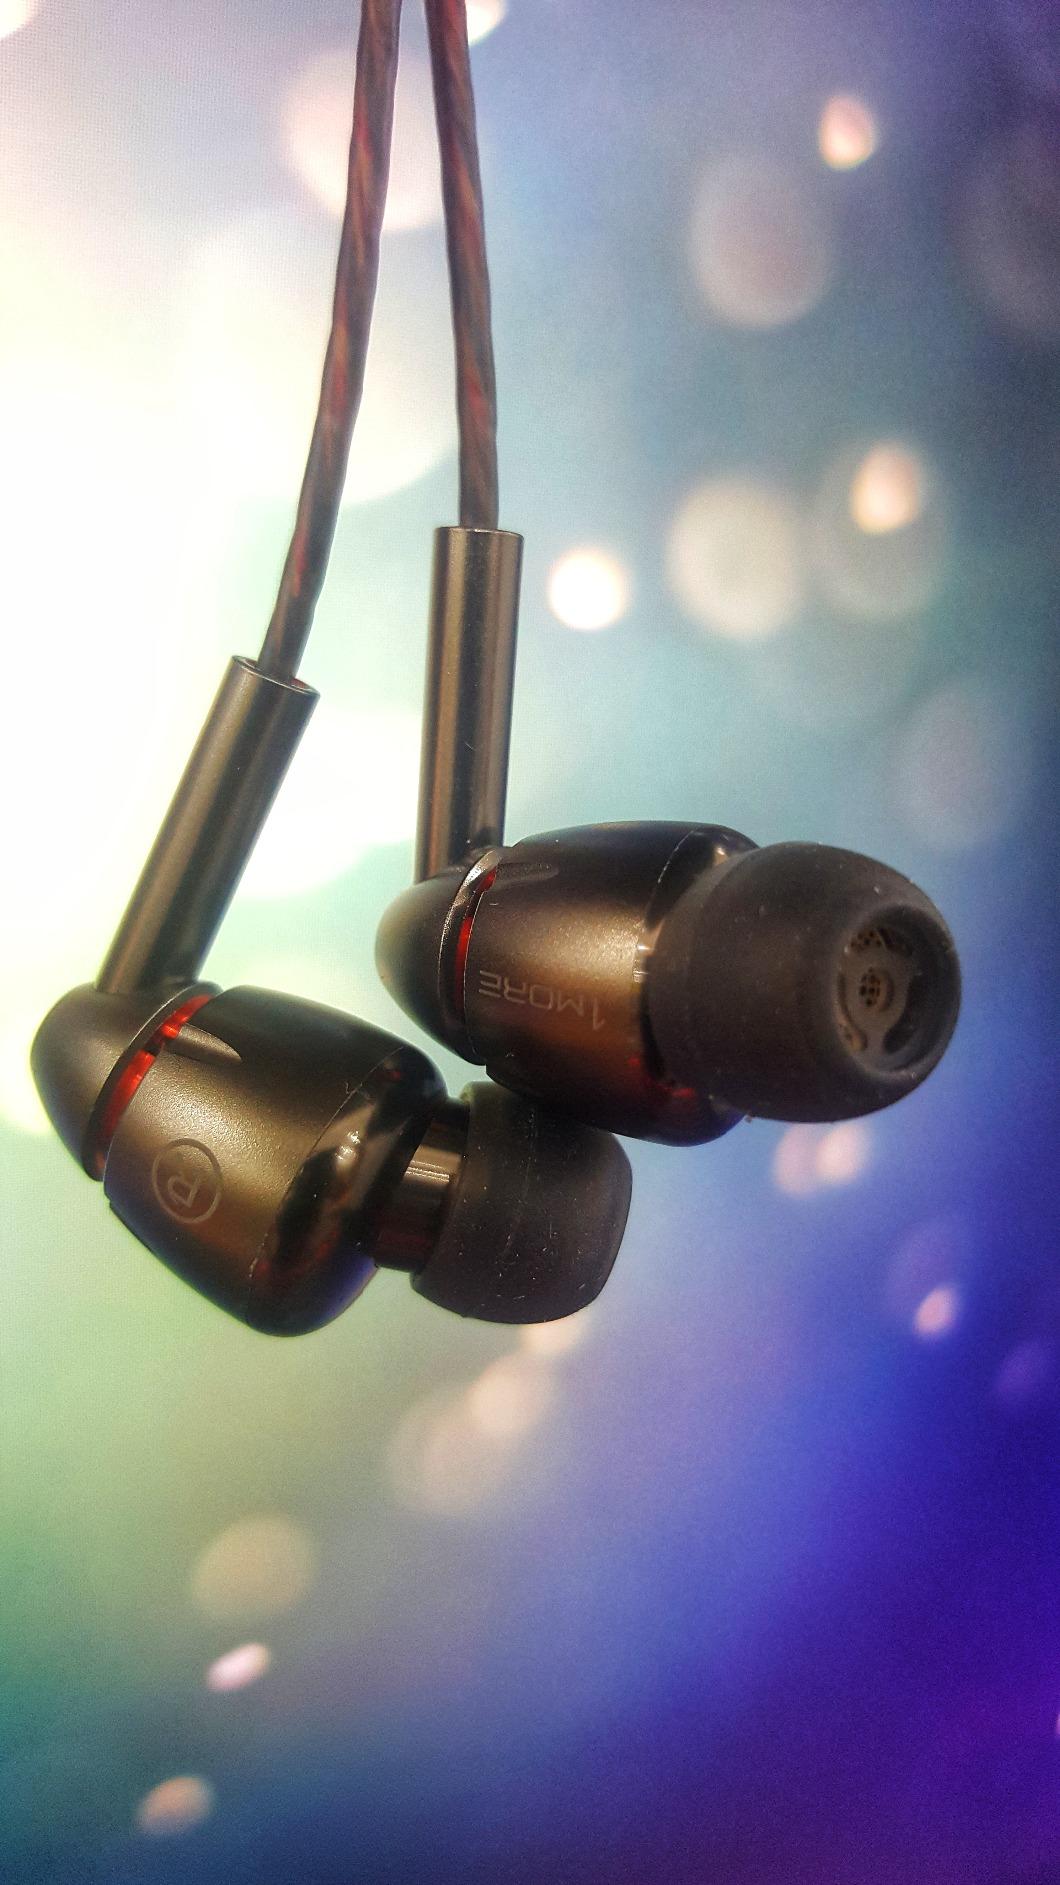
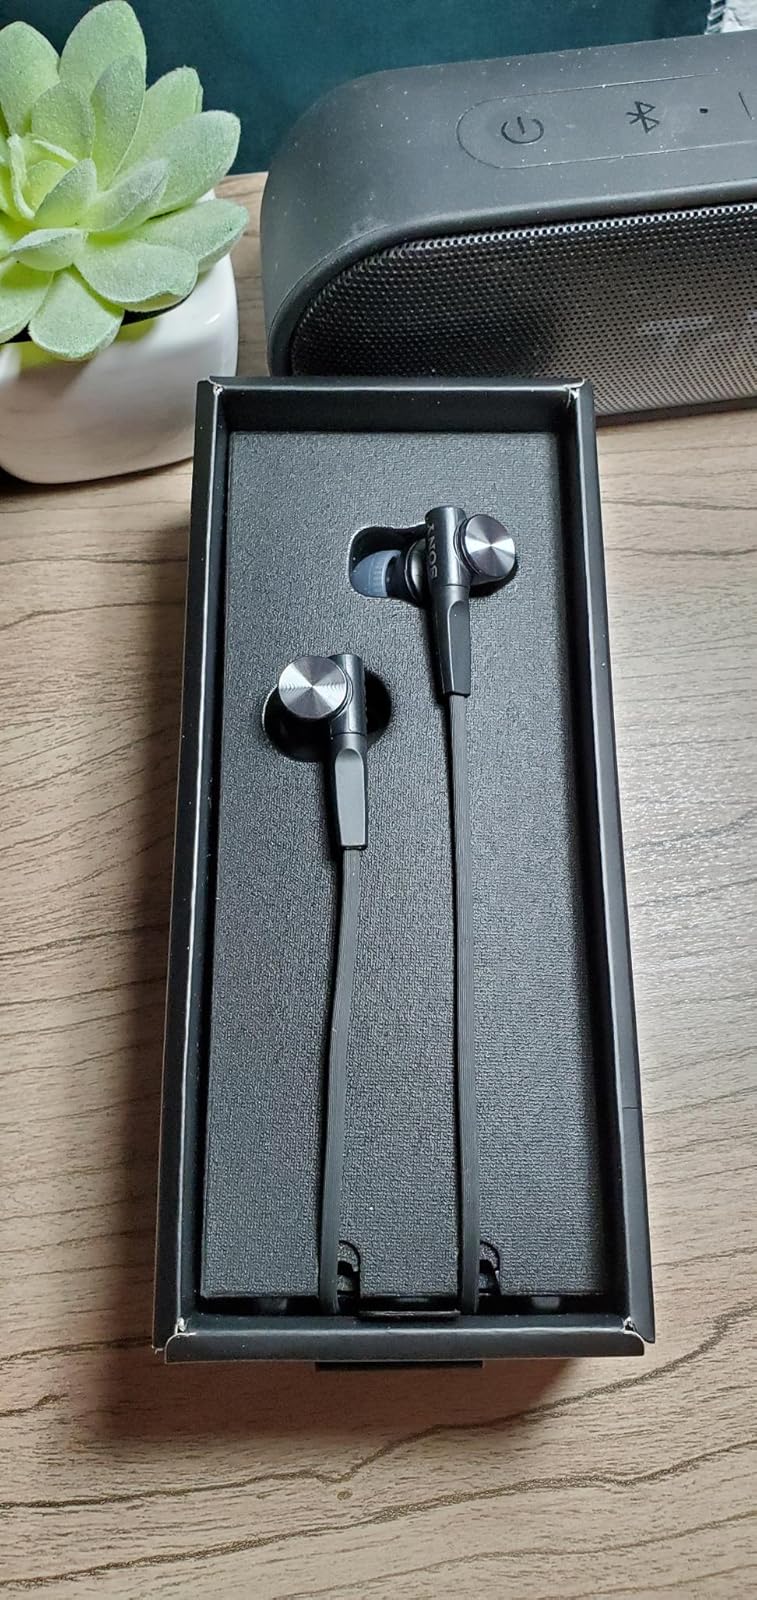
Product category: headphones
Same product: no